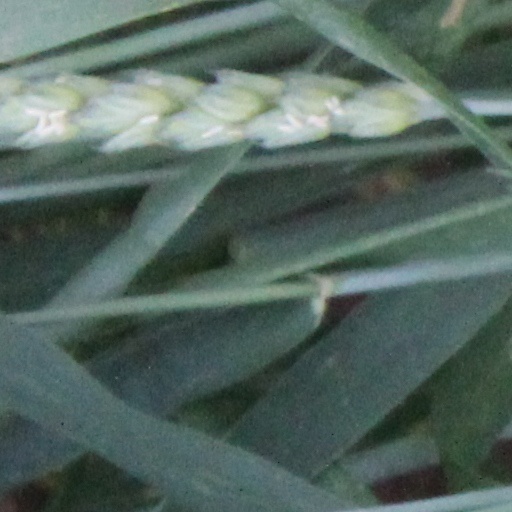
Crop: wheat